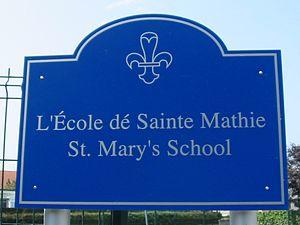
Le jersiais est le dialecte normand utilisé sur l'île anglo-normande de Jersey.
Le bailliage de Jersey, une des dépendances de la Couronne britannique située dans les Îles Anglo-Normandes au large de la côte française de Normandie, possède deux langues officielles : l’anglais et le français.